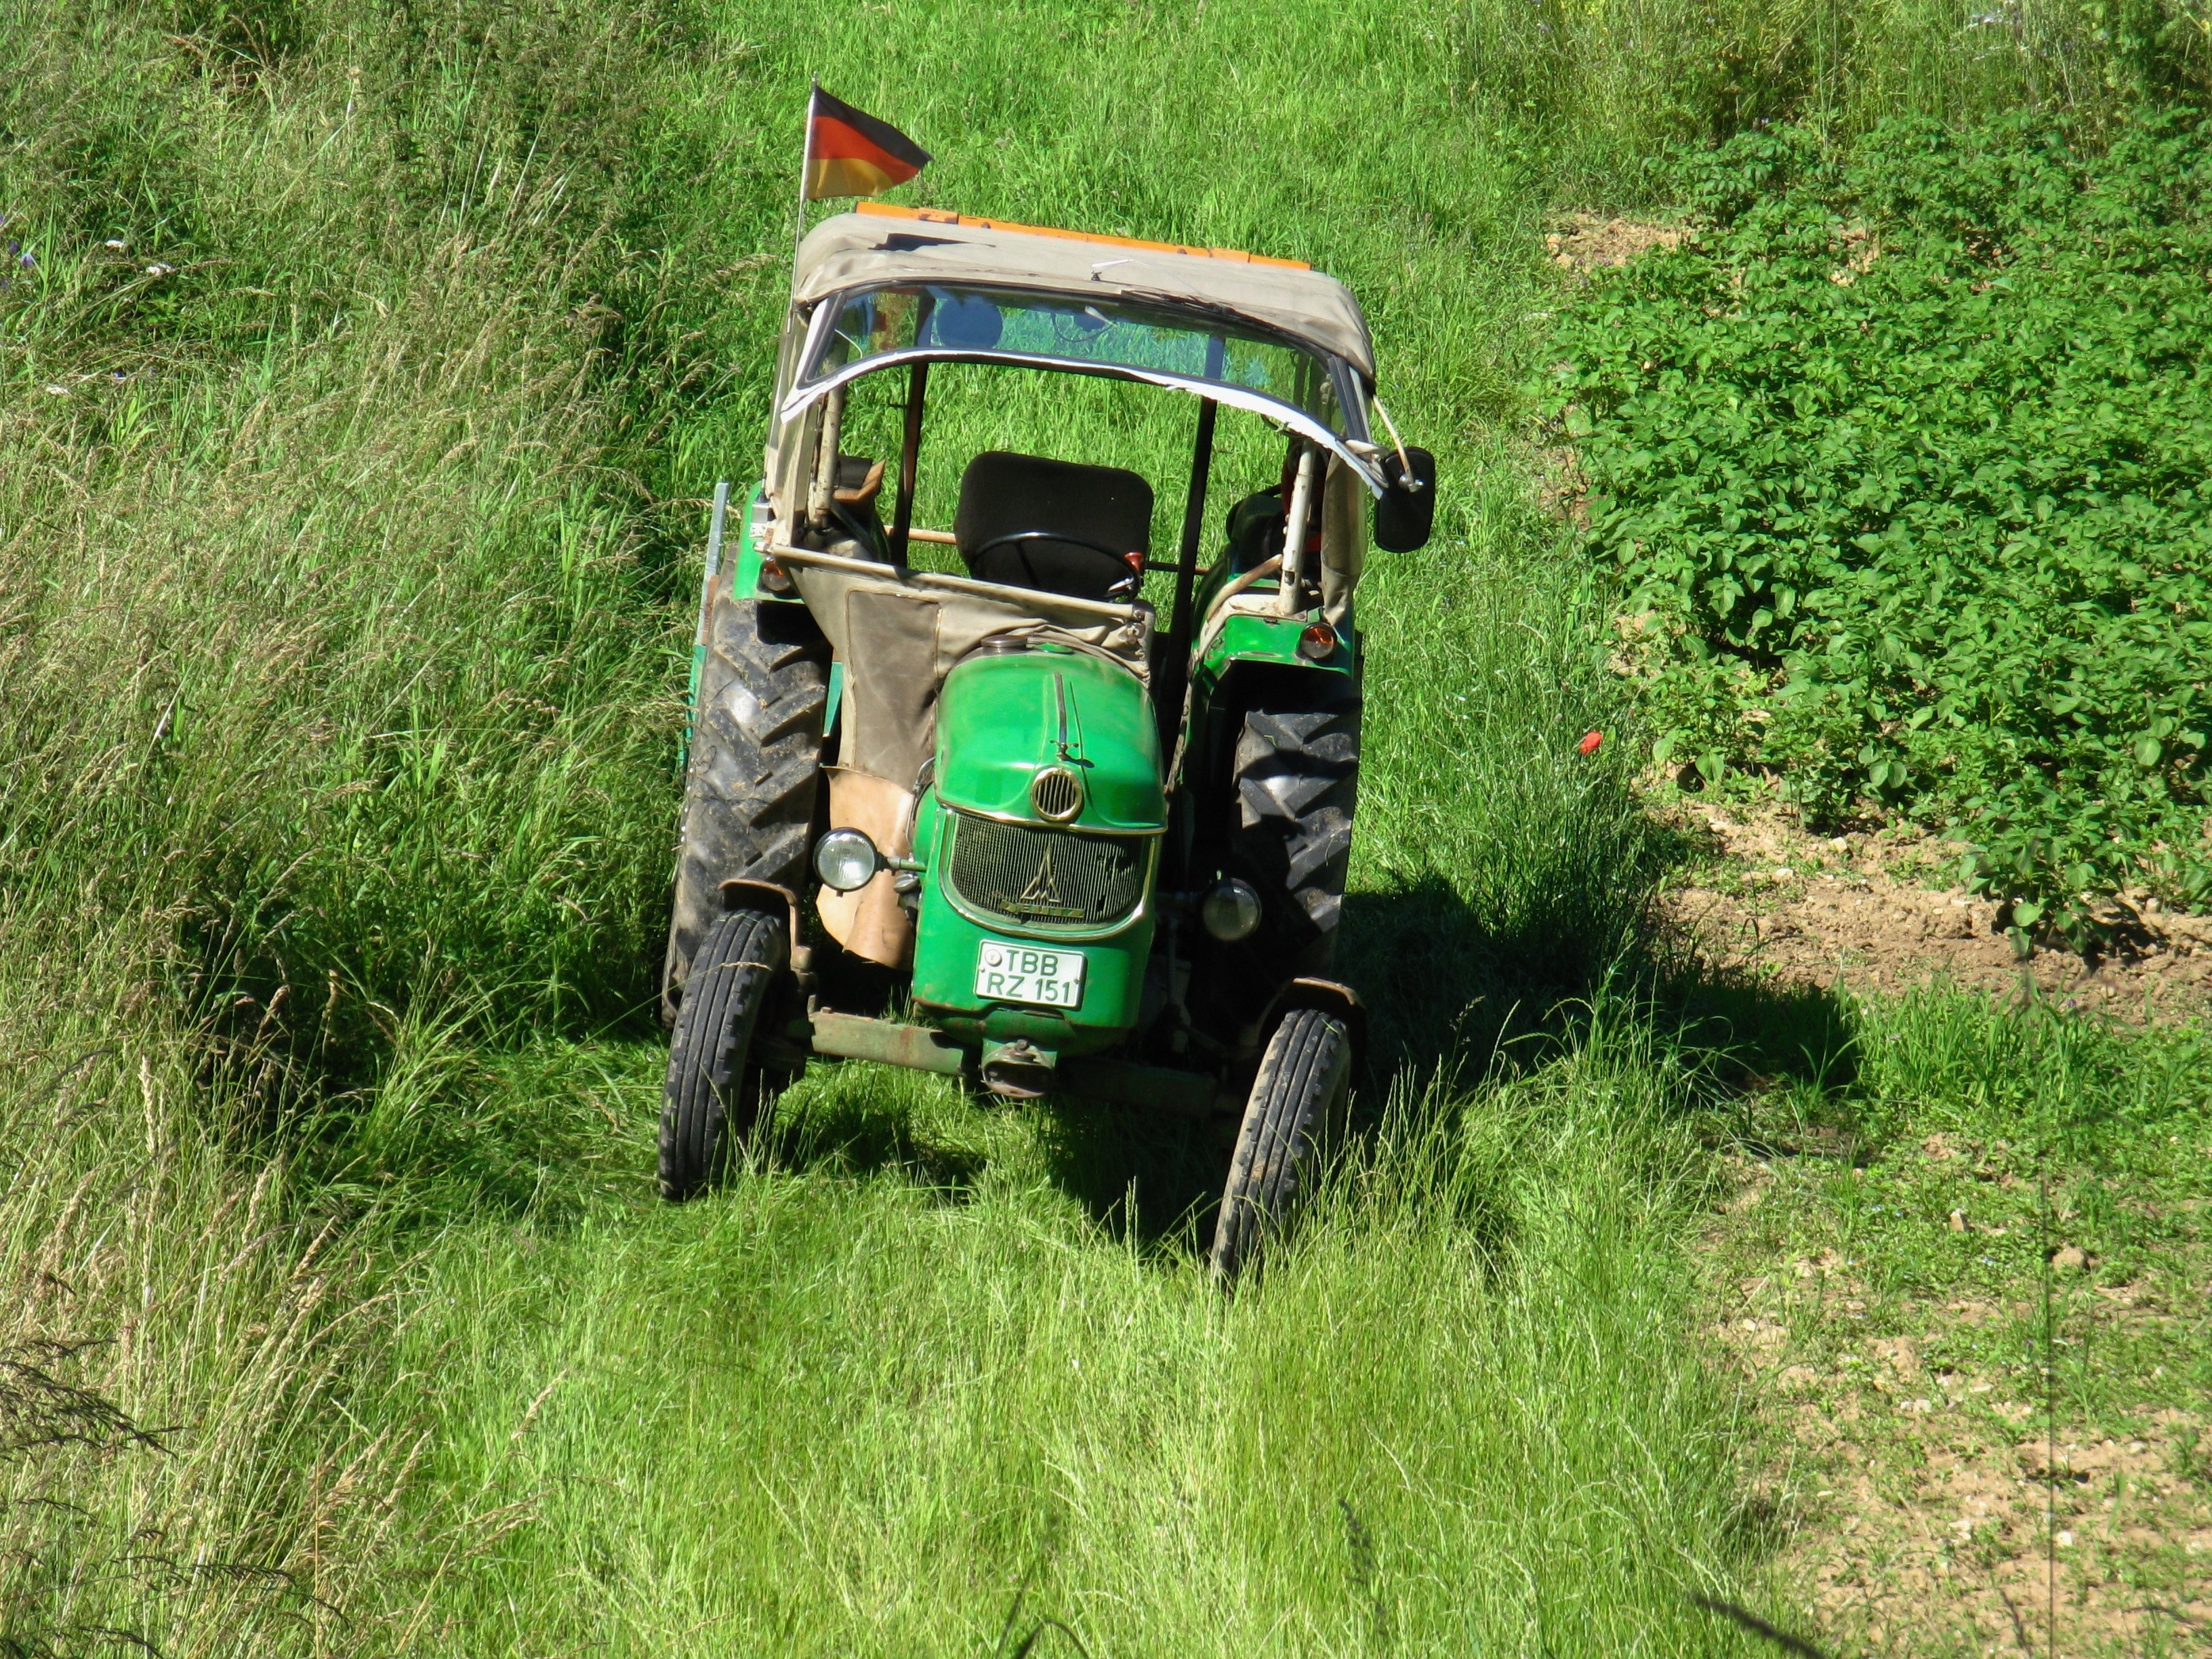
grass, sport, car, tractor, field, lawn, vintage, wind, old, jeep, france, europe, green, vehicle, flag, soil, football, bulldog, sporty, oldtimer, 1964, blow, tug, tractors, motorsport, ecosystem, deutz, flutter, em2016, off road vehicle, land vehicle, germany flag, black red gold, european championship, off roading